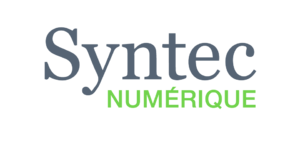
Logo du syndicat professionnel Syntec Numérique
Syntec Numérique, créé en 1969 sous le nom Syntec informatique, est l'un des syndicats professionnels français de l'industrie du numérique membre de la fédération syntec.